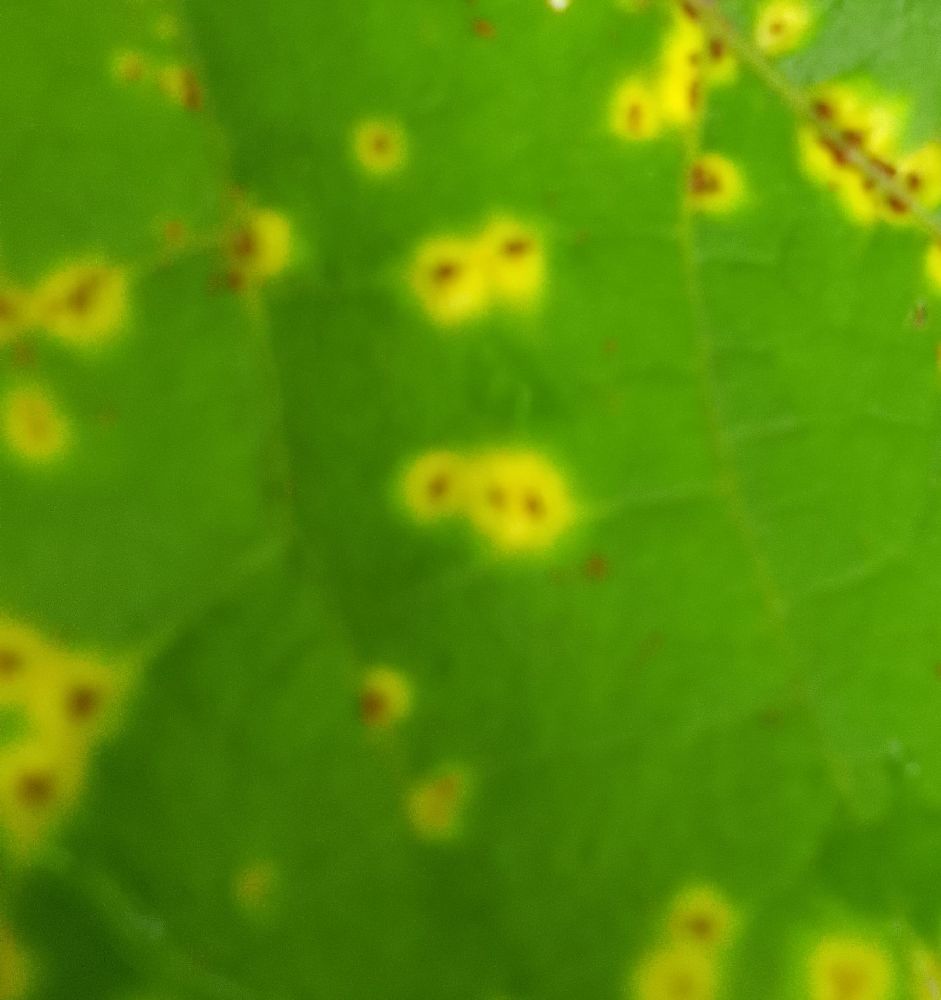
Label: rust